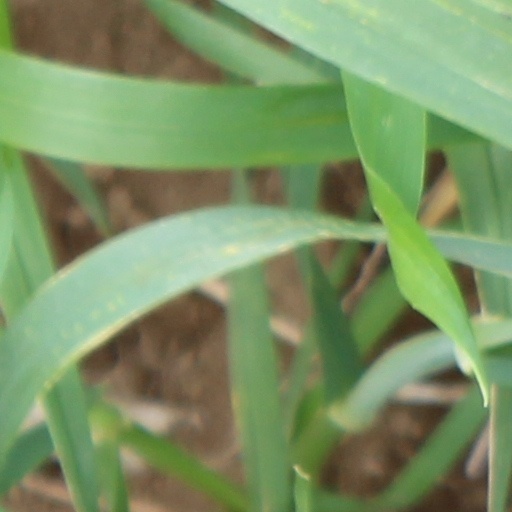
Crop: wheat